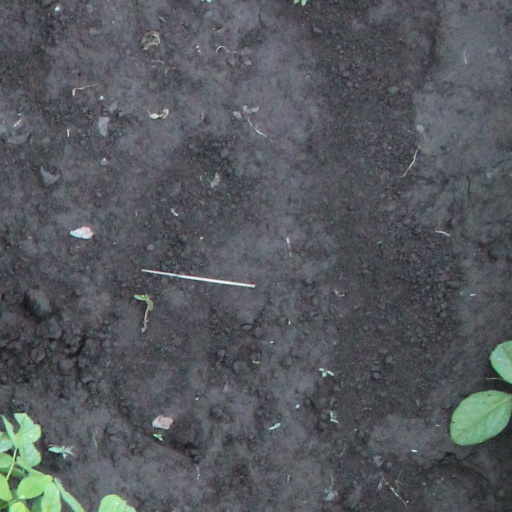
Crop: soybean